Loretto (Wytheville, Virginia)

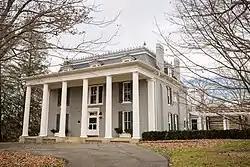
Front of Loretto

Loretto is a historic home located at Wytheville, Wythe County, Virginia.